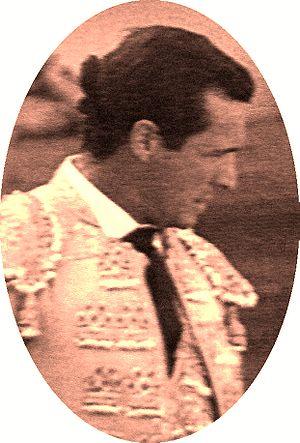
Dans le monde de la tauromachie, la coleta désigne une mèche, de nos jours artificielle, portée par les toreros à pied. Elle est le symbole de leur activité professionnelle : l'expression « se couper la coleta » signifie mettre un terme à sa carrière.
José María Dols Abellán dit « Manzanares », né à Alicante le 14 avril 1953 et mort le 28 octobre 2014 à Cáceres, est un matador espagnol.